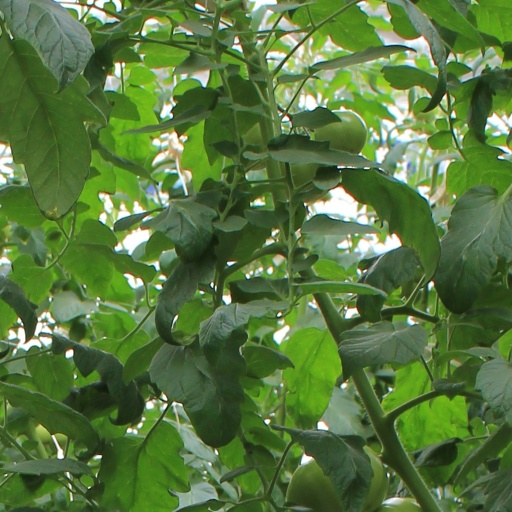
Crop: tomato